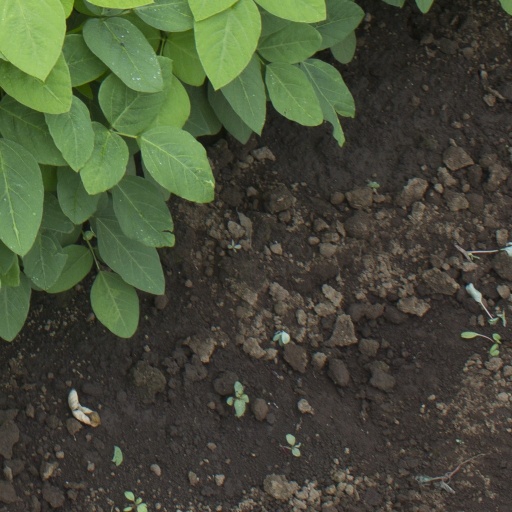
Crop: soybean